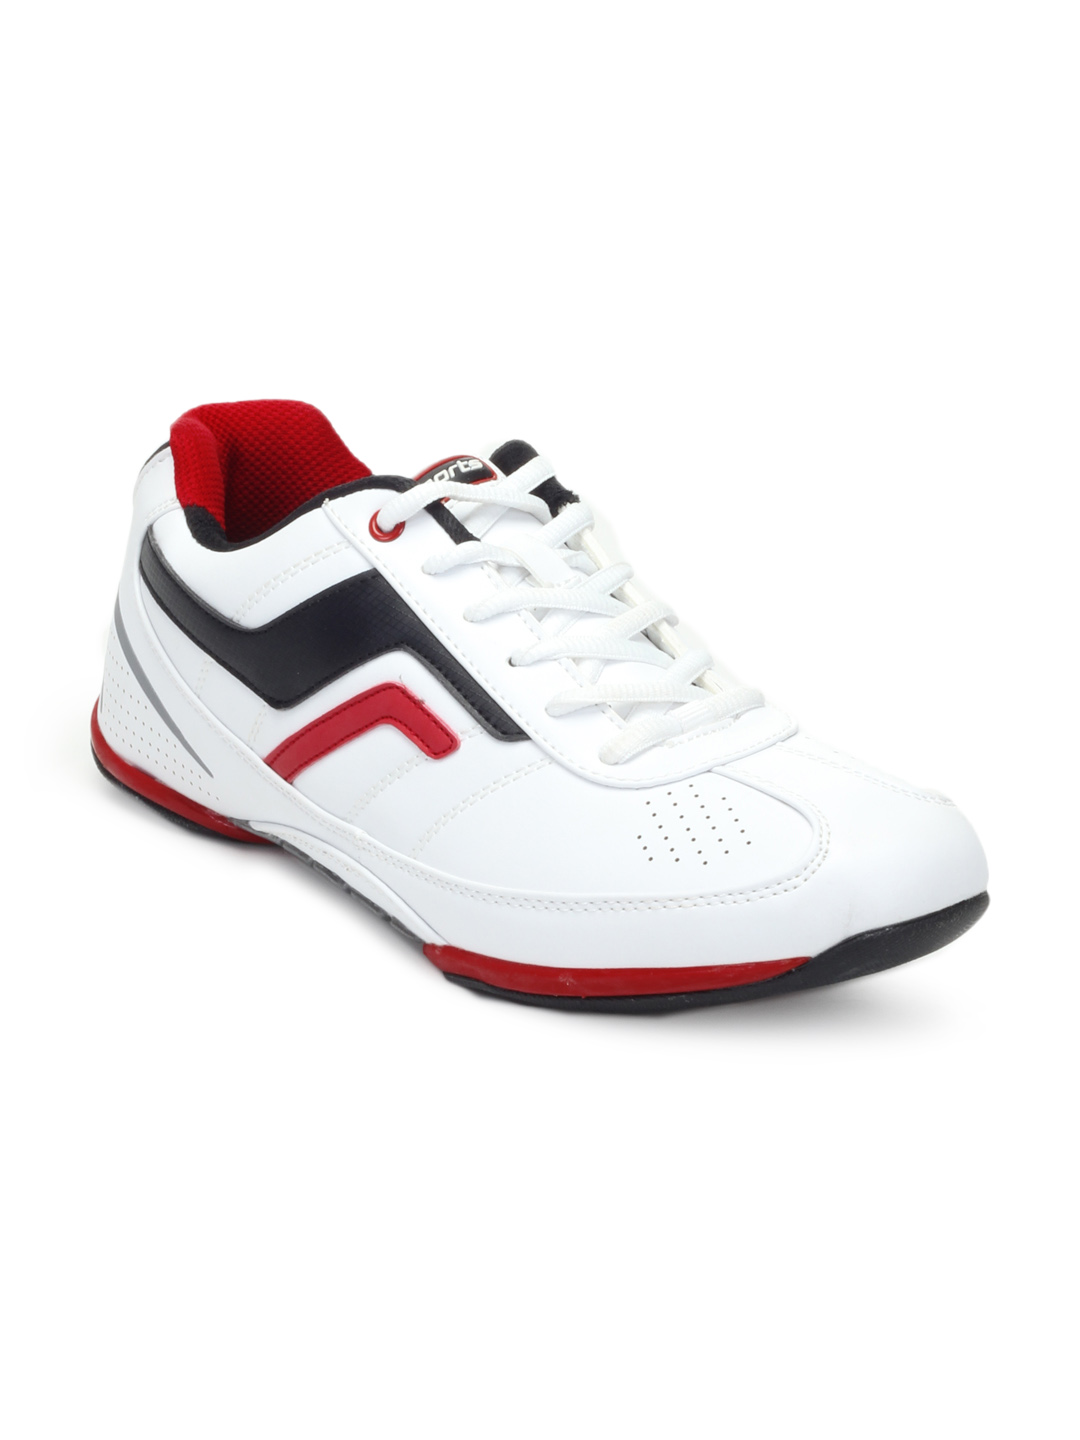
F Sports Men White Cyber Sports Shoes
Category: Footwear / Shoes / Sports Shoes
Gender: Men
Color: White
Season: Fall 2012
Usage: Sports